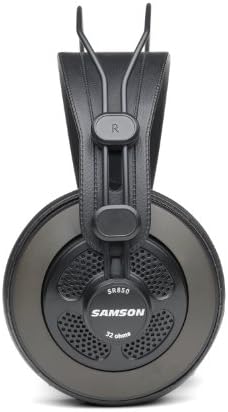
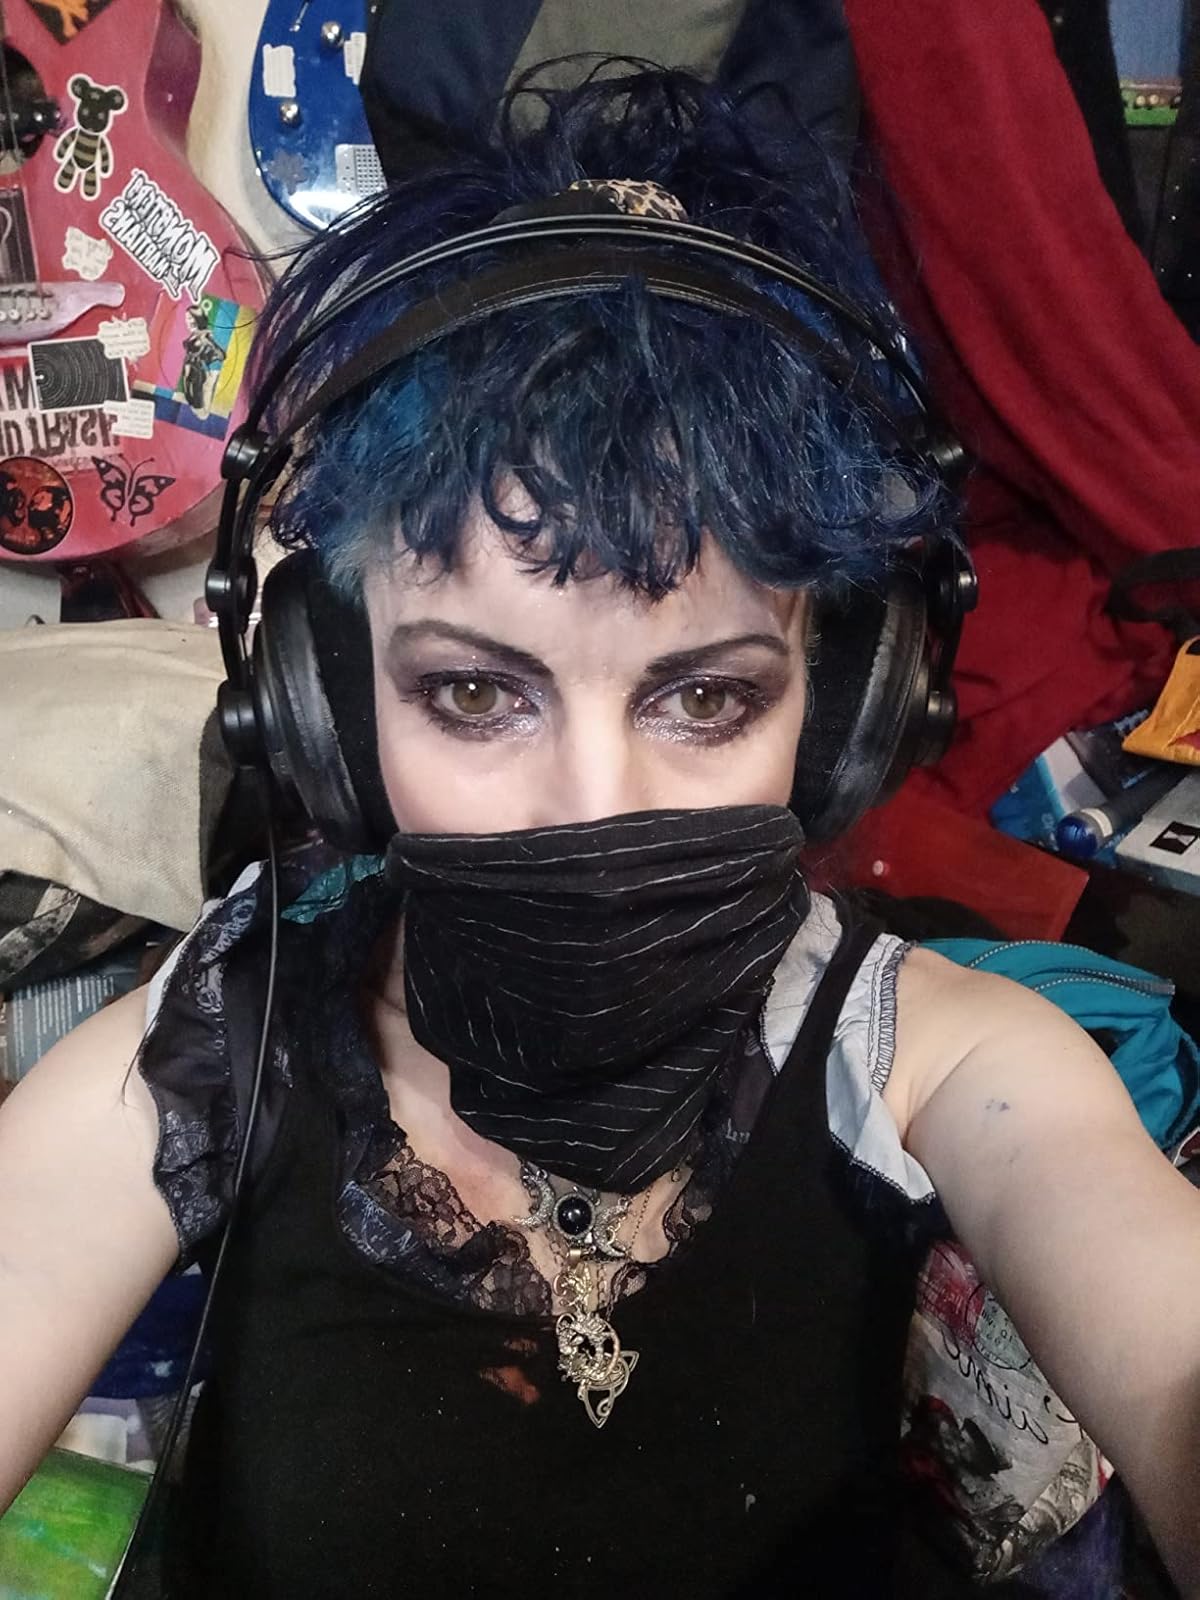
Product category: headphones
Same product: yes